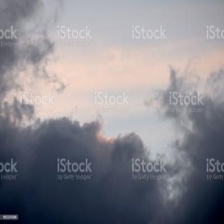
Cloud type: Stratus